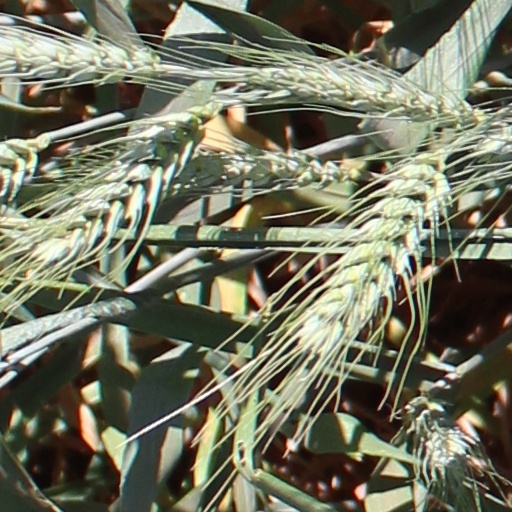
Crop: wheat